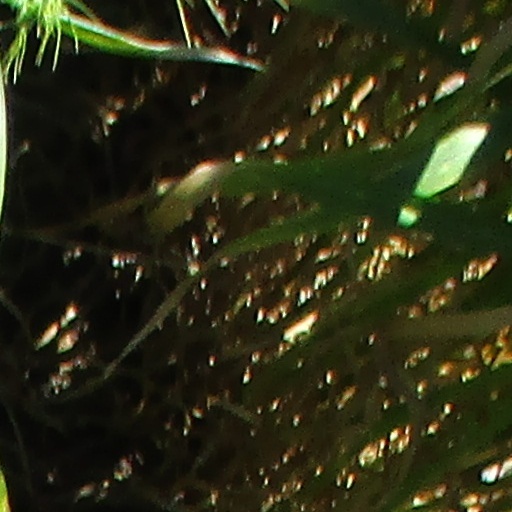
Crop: wheat